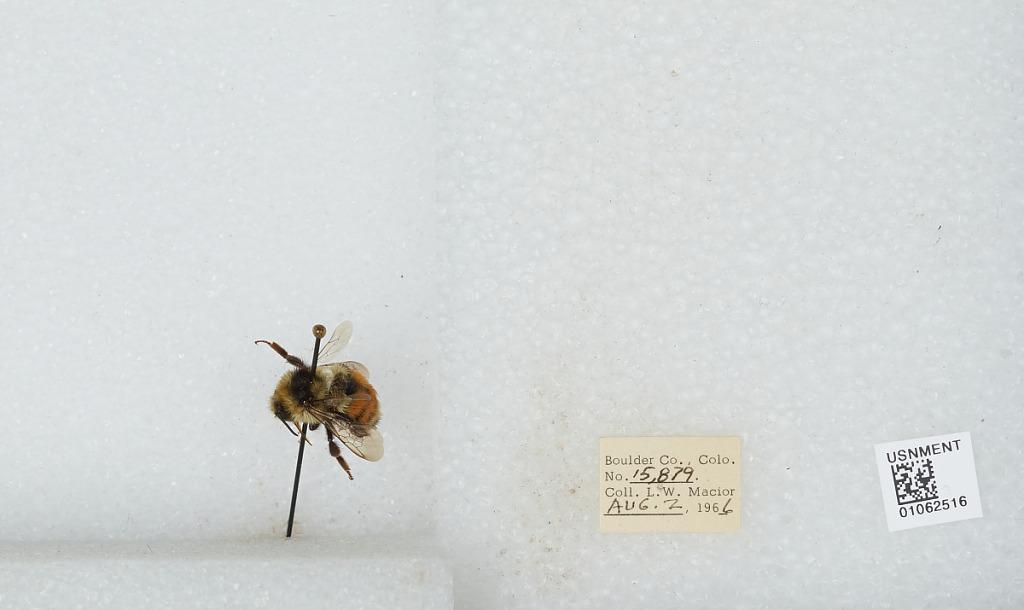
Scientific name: Bombus (Pyrobombus) bifarius Cresson
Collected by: L. Macior
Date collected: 1966-8-2
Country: United States
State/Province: Colorado
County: Boulder
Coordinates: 40.0017, -105.308